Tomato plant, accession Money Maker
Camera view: bottom (45 deg); turntable rotation: 90 degrees
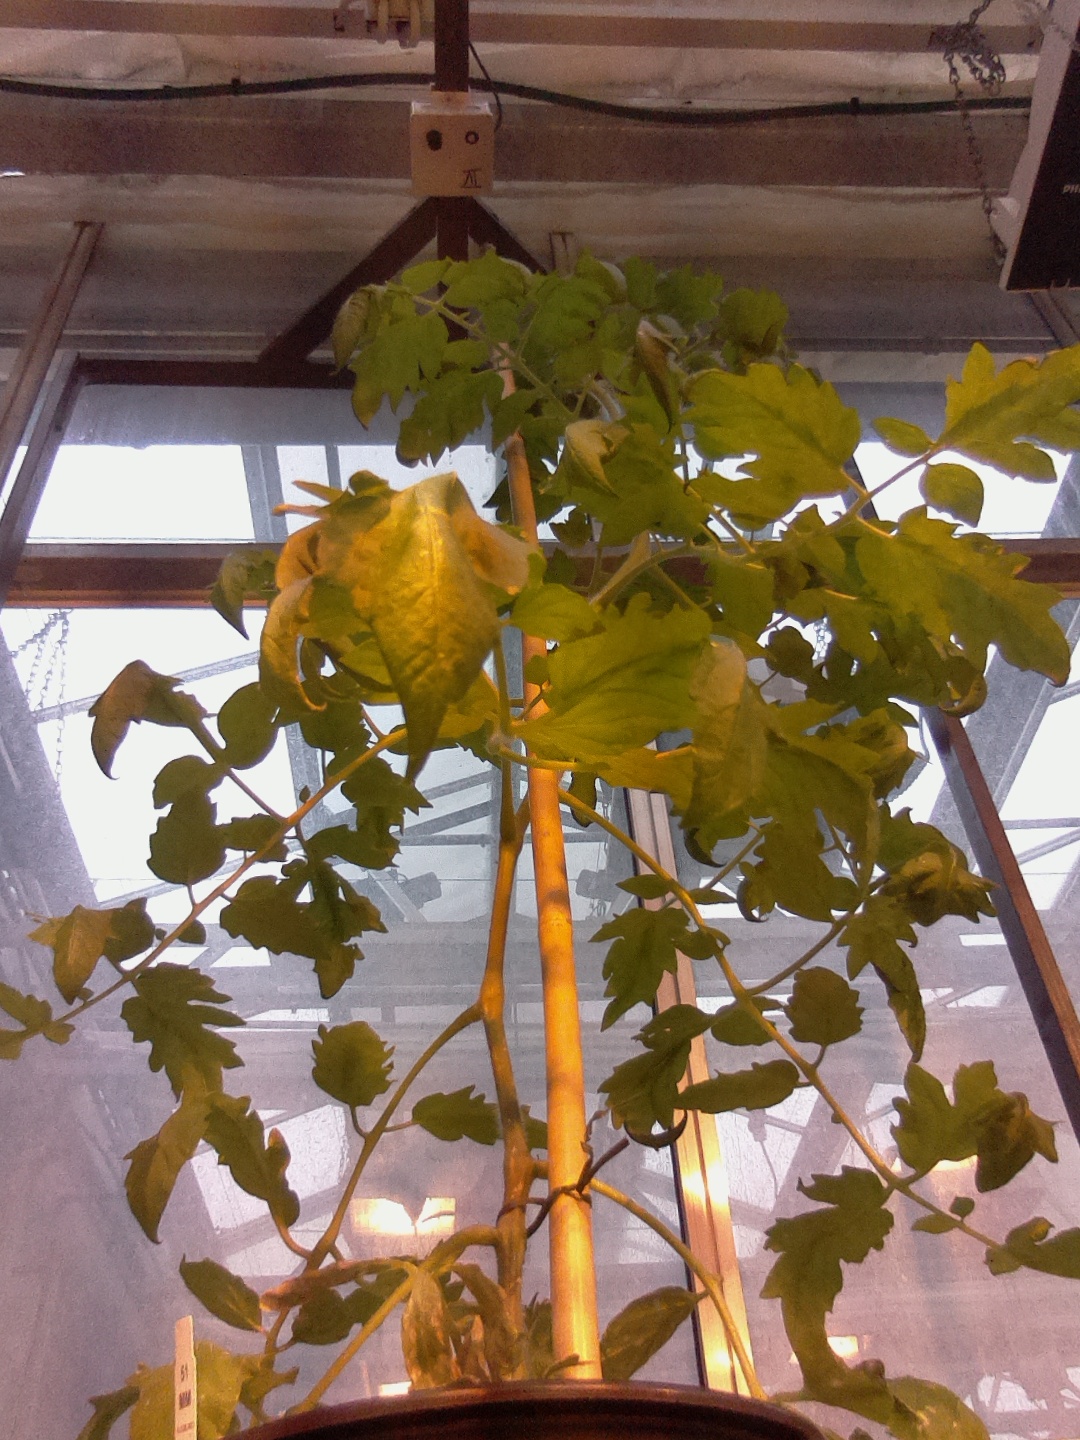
BBCH growth stage 66: Full flowering, 60%-70% of flowers open, more petals falling